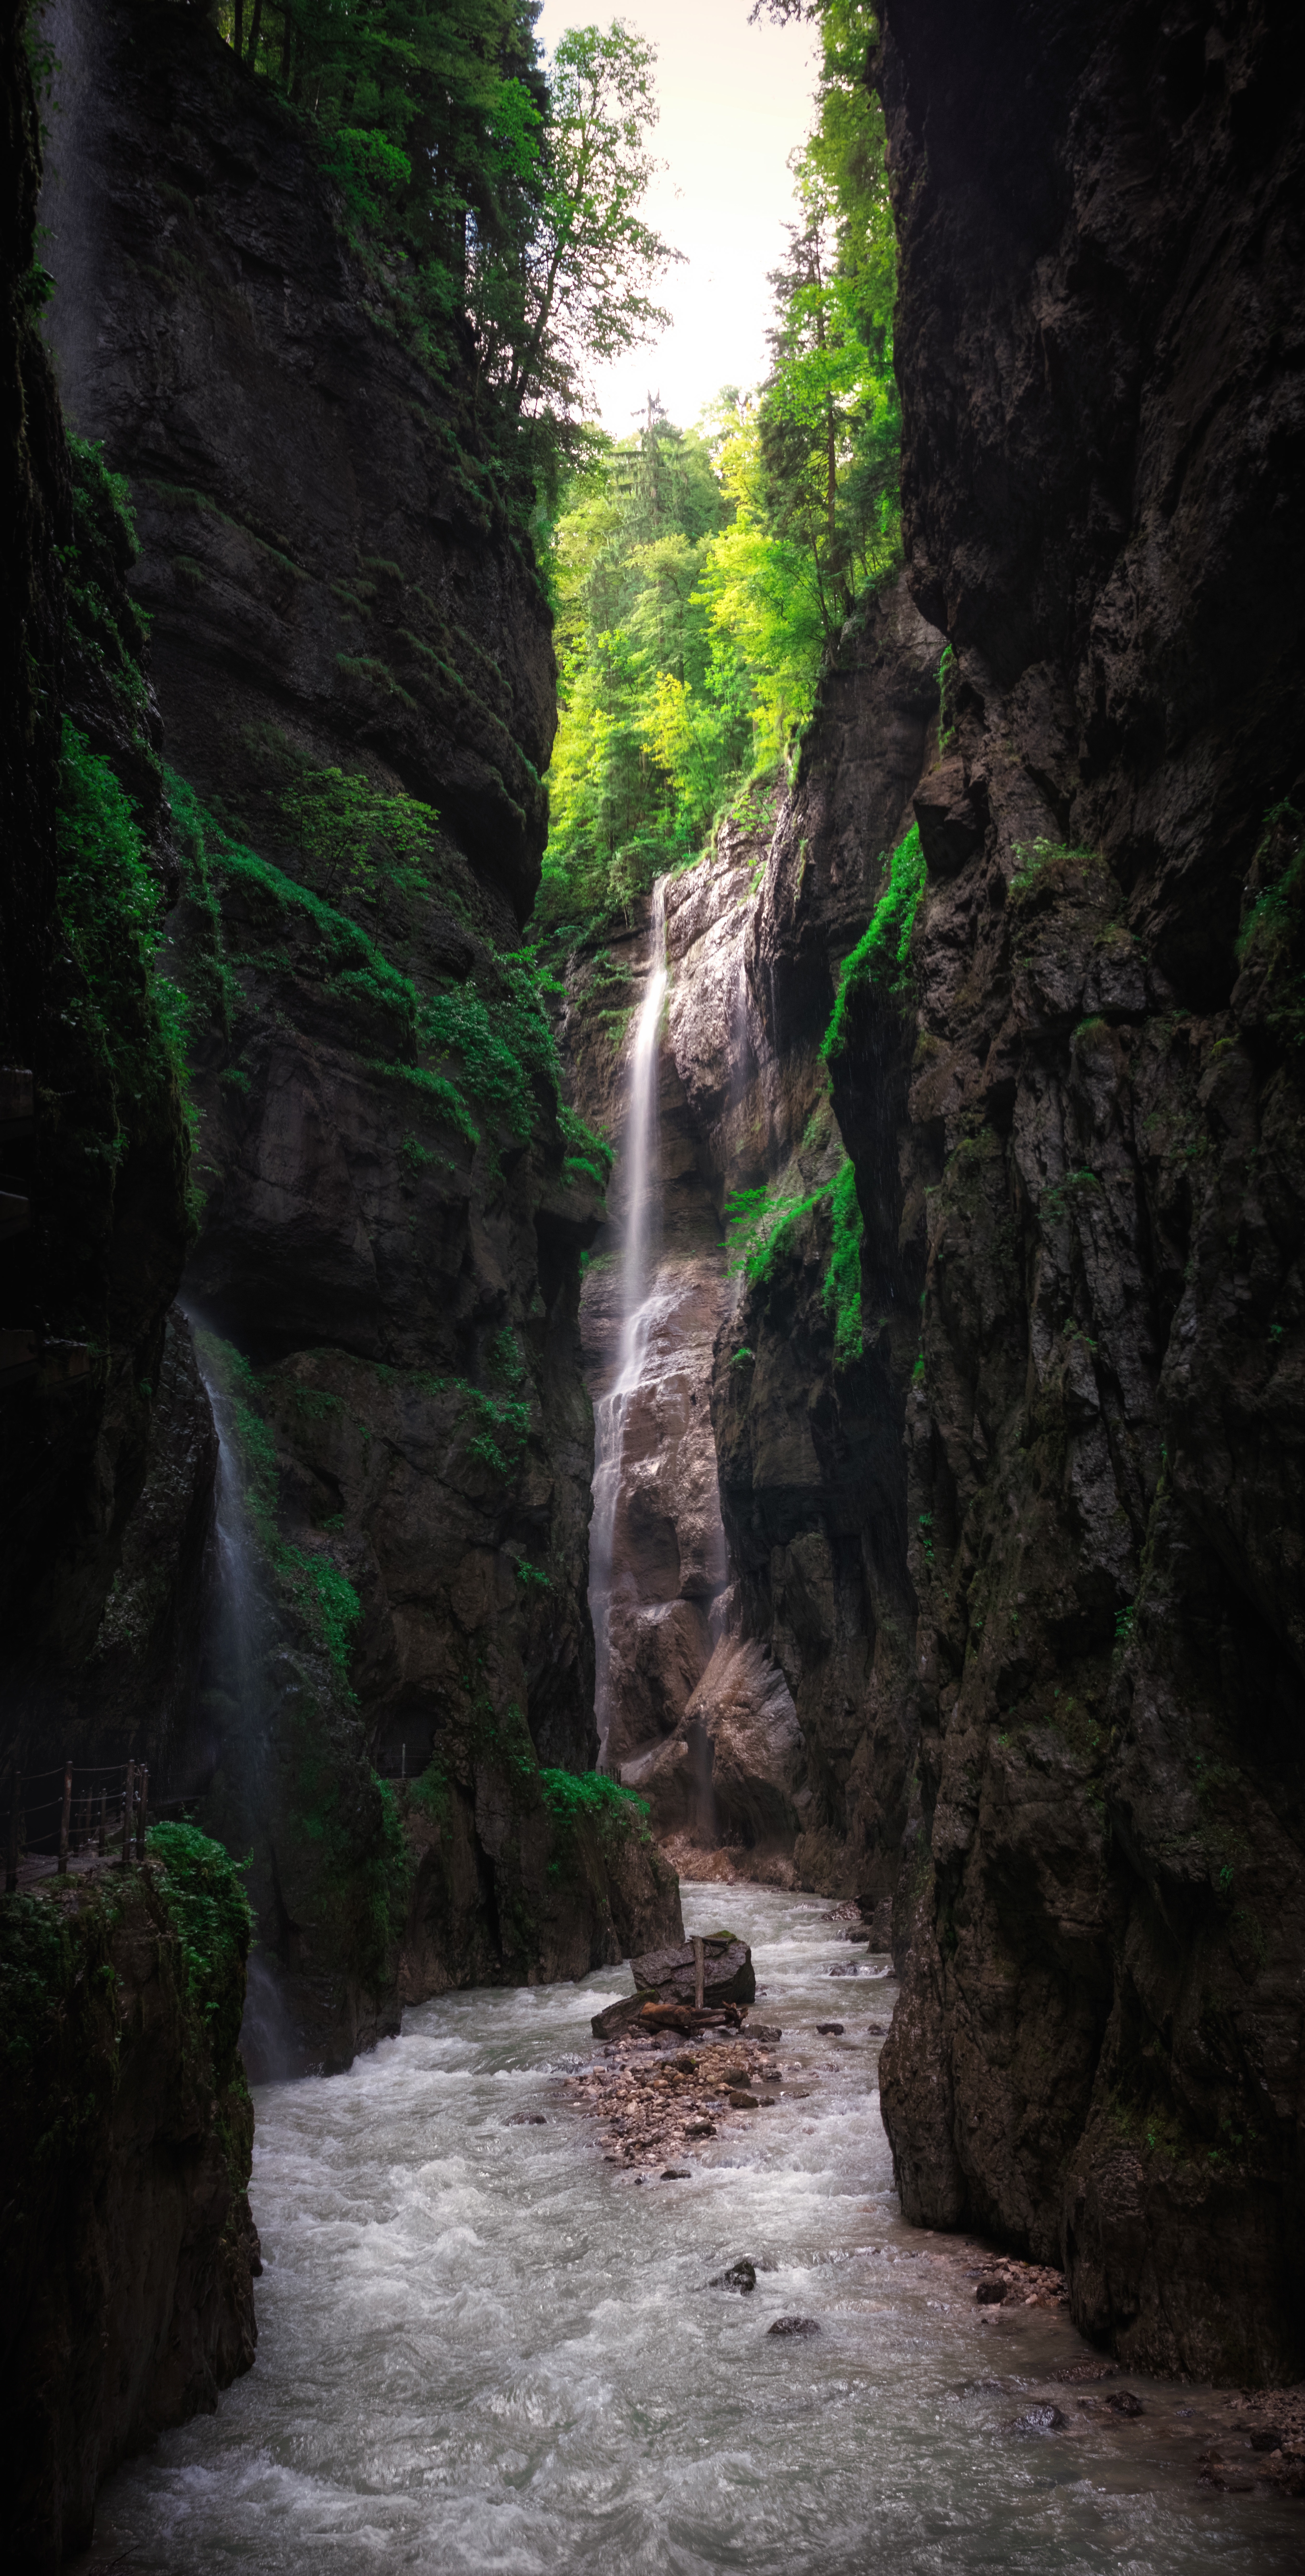
rock, waterfall, valley, formation, cave, jungle, canyon, body of water, ravine, water feature, wadi, landform